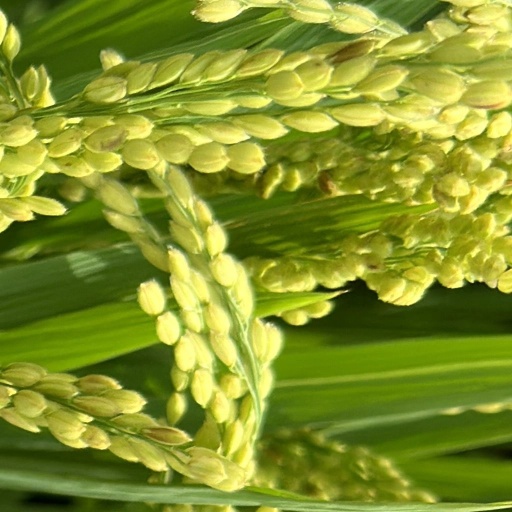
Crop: rice